Sculpture

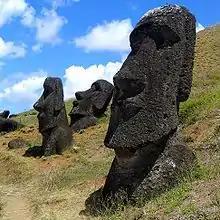
"Moai" from Easter Island, where the concentration of resources on large sculpture may have had serious political effects

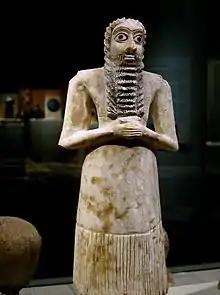
Sumerian male worshipper, alabaster with shell eyes, 2750–2600 BCE

One of the most common purposes of sculpture is in some form of association with religion. Cult images are common in many cultures, though they are often not the colossal statues of deities which characterized ancient Greek art, like the Statue of Zeus at Olympia. The actual cult images in the innermost sanctuaries of Egyptian temples, of which none have survived, were evidently rather small, even in the largest temples. The same is often true in Hinduism, where the very simple and ancient form of the lingam is the most common. Buddhism brought the sculpture of religious figures to East Asia, where there seems to have been no earlier equivalent tradition, though again simple shapes like the "bi" and "cong" probably had religious significance.